15 Big Ones

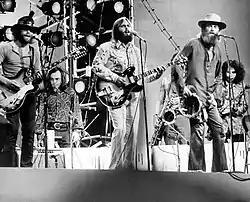
The Beach Boys performing in New York City, 1971.

In January 1973, the Beach Boys' previous album, "Holland", was released amid generally favorable reviews and top 40 entries in the U.S. and UK charts. Early copies of the LP were packaged with a bonus EP, "Mount Vernon and Fairway", that was produced by Brian and Carl Wilson. Brian's original concept for "Mount Vernon and Fairway" was to be "much more ambitious", consisting of renditions of 1950s songs like "A Casual Look". His bandmates took issue with the space it would have taken on the LP, and he subsequently lost interest, leaving Carl to finish the project.